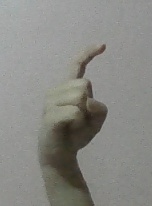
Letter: ra